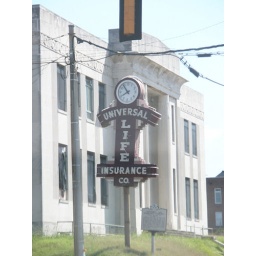
Neat signs and buildings in Memphis